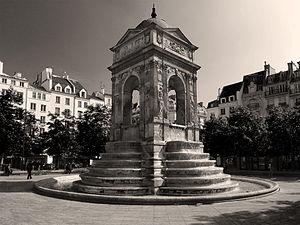
Place Joachim du Bellay avec la fontaine des Innocents en son centre - Paris Ier